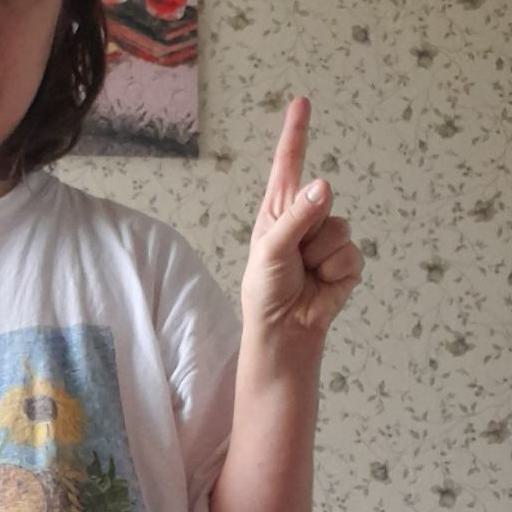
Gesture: one